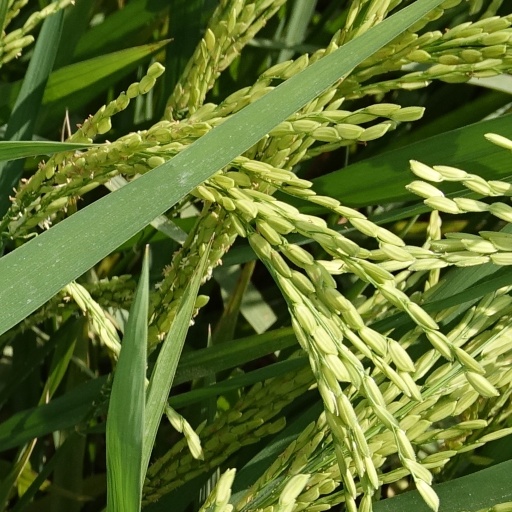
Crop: rice